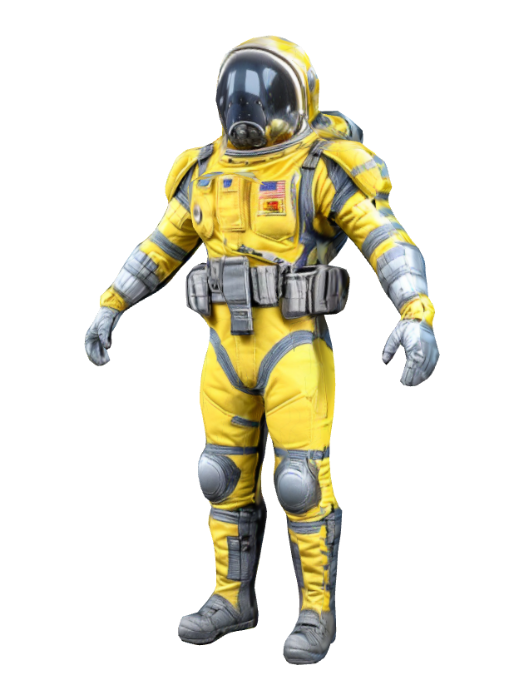
미적 점수 (1~10점): 5